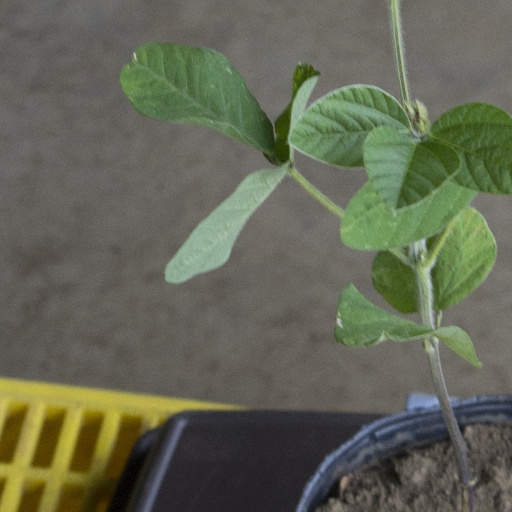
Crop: soybean